Celle State Stud

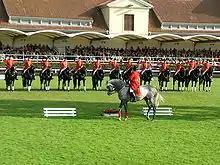
This exhibition of black and dark bay stallions is part of the annual Celle Stallion Parade.

The Lower Saxony State Stud of Celle was founded on July 27, 1735. Celle's foundation is unique among the state studs of Germany, because it was not originally based on a royal stud or courtly stables. It was established by the decree of King George II of Great Britain, also the Elector of Hanover and Duke of Braunschweig-Lüneburg. Although it was established by this royal decree, the stud has always been "exclusively for the improvement of horse breeding for farmers." The quality of local stock had a direct impact on the safety of a sovereign region. In times of war, cavalry horses were recruited locally from farmers, and the quality of remounts affected the outcomes of battles. Furthermore, nobles wanted quality riding horses for personal use and harness horses for carriage transport. Poor quality local stock meant that nobles had to rely on importation for quality horses. Establishment of a state stud meant that fine riding and driving horses could be purchased locally, reducing trade dependence on other autonomous regions. The first sires to stand there were 12 black Holsteiners. Young stallions were generally imported from Mecklenburg and England. Despite the close connection between Hanover and Great Britain, Thoroughbred horses could not play a role in the founding of the stud, as the breed was in its infancy in Celle's own early years. Pedigrees were recorded in Celle's studbooks as early as the end of the 18th century.